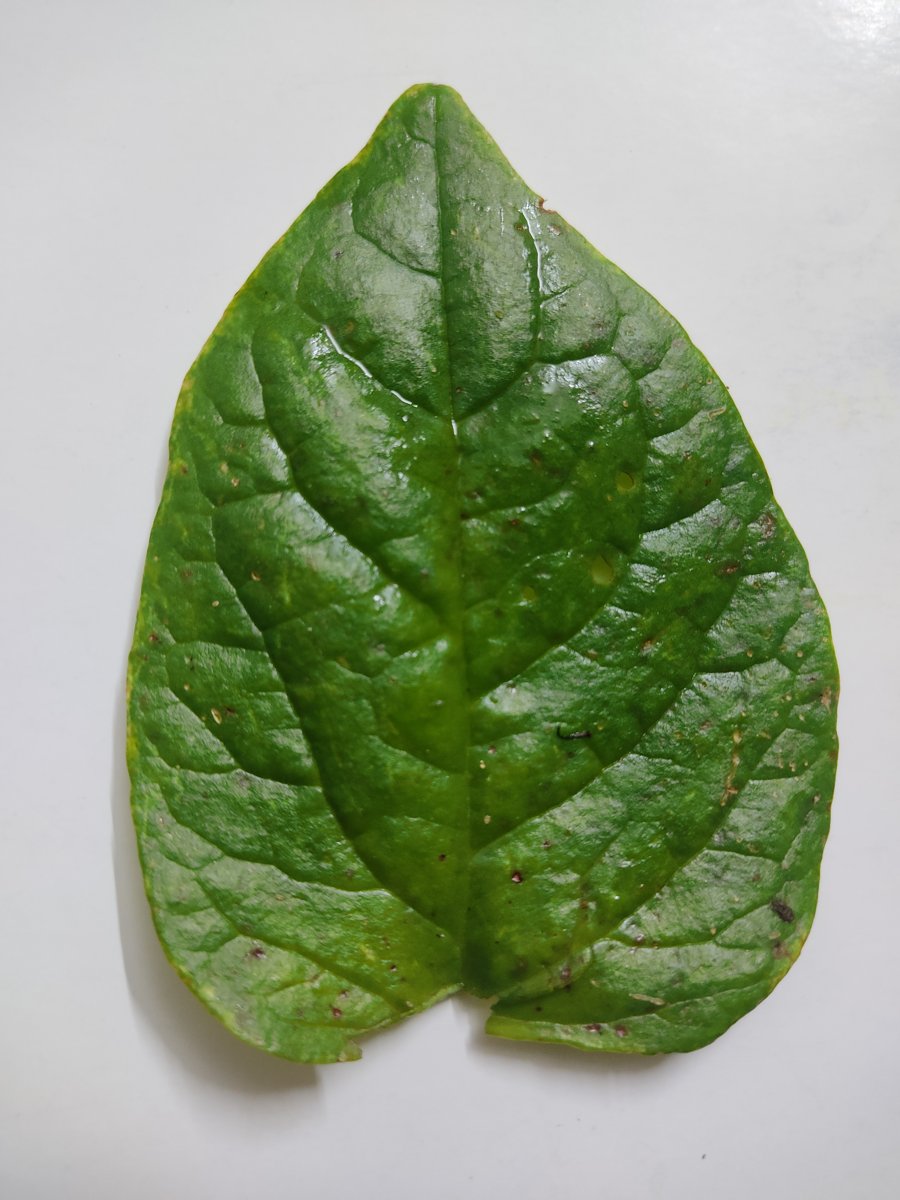
Label: Pest-Damage